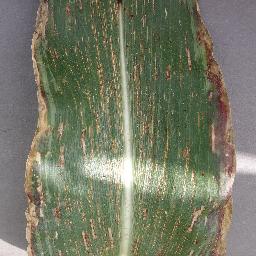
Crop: corn
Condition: (maize)_cercospora_spot_gray_spot